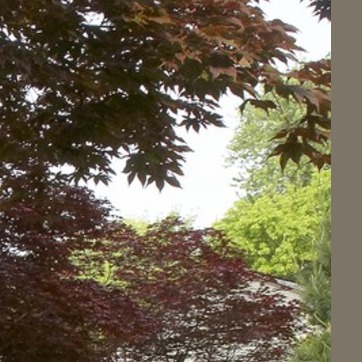
Material: sky